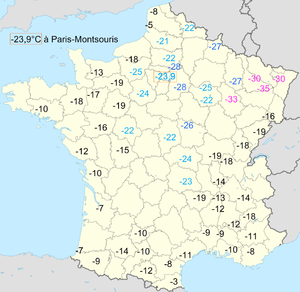
Températures minimales en décembre 1879 en France (hiver extrêmement froid).
Le record est −36,7 °C en 1968 à Mouthe. Il a fait −13,9 °C à Paris parc Montsouris en janvier 1985.